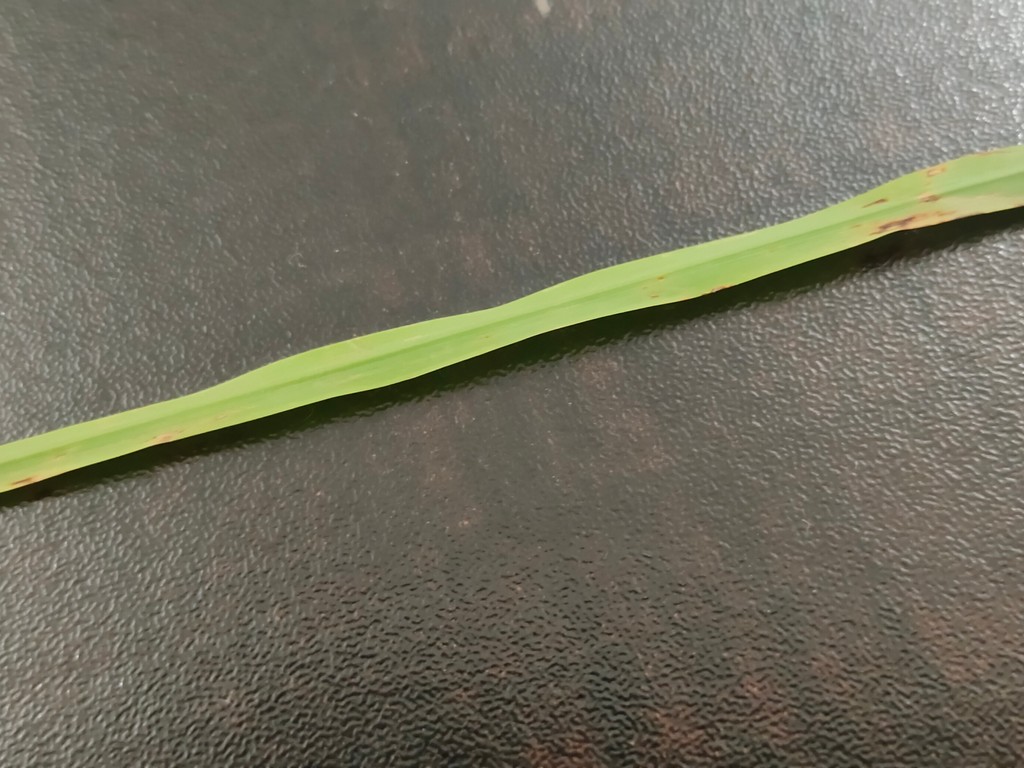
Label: Unhealthy